Poems, Chiefly in the Scottish Dialect (Edinburgh Edition)

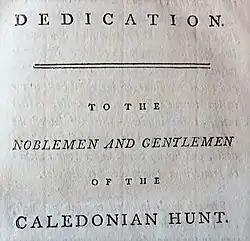
Dedication of the Edinburgh Edition to the Caledonian Hunt.

Burns added a number of annotations to clarify or enhance the understanding of his works such as with "Halloween" on page 156 and his notes on the 'Cove of Colean' (Culzean) as the Elfhame or home of the fairies.